Flag of the United Nations

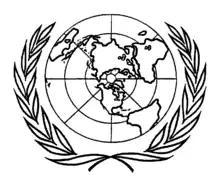
Insignia displayed on the cover of the United Nations Charter, from 26 June 1945, predating the official adoption of a flag of the United Nations. Notably, the lower, upright part of the globe is centered on 100° West, which places North America at prominence. Later versions of the United Nations insignia changes this to align closer to, and eventually at, the prime meridian (0° longitude).

The flag of the United Nations consists of the white emblem on the sky blue background. The emblem depicts a azimuthal equidistant projection of the world map, centred on the North Pole, with the globe being orientated to the International Date Line. The projection of the map extends to 60 degrees south latitude, and includes five concentric circles. The map is inscribed in a wreath consisting of crossed conventionalized branches of the olive tree.